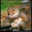
Label: squirrel